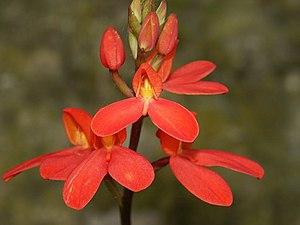
Disa est un genre de la famille des Orchidaceae comptant 130 espèces d'orchidées terrestres d'Afrique, dont de nombreuses endémiques à l'Afrique du Sud, poussant dans les fynbos, les gorges humides, prairies, etc.